Kee Bird

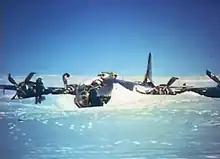
A 1993 photo of "Kee Bird", buried in snow

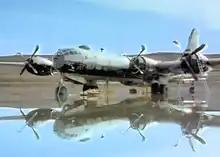
As the aircraft appeared in 1994, prior to the restoration to flying condition

The second C-54 aircraft ("2643") was to load Arctic kits at Westover, proceed to Goose Bay, and then proceed to Thule and assist the first aircraft in shuttling between Westover. Goose Bay, Bluie West-1, Bluie West-8, and Bluie West-6 (Thule) for the purpose of laying down Arctic kits, survival equipment, and supplies that may be needed to aid in the rescue of the B-29 crew. The plan of operation was confirmed by teletype to Newfoundland Base Command and all base units in Newfoundland and Greenland Base Command areas.